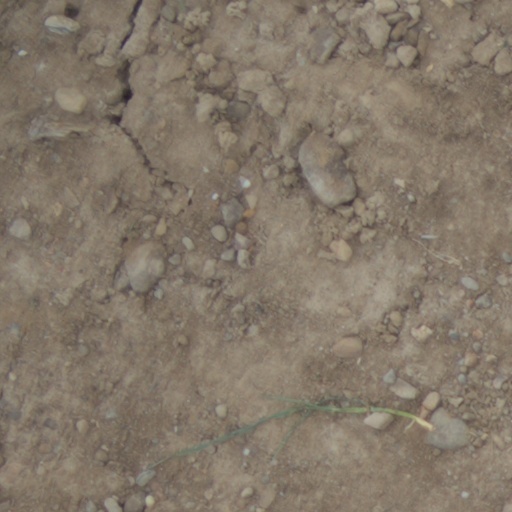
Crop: wheat